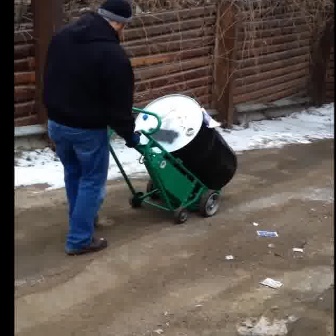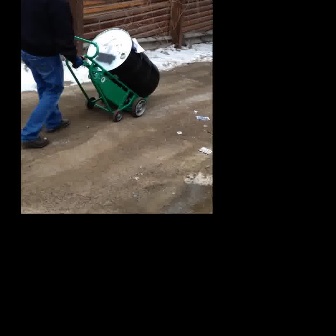
  Please identify the target specified by the bounding box [105,93,235,223] in the first image and locate it in the second image. Return the coordinates in [x_min,y_min,x_max,y_max] format.
Answer: [65,27,159,121]